Observations and explorations of Venus

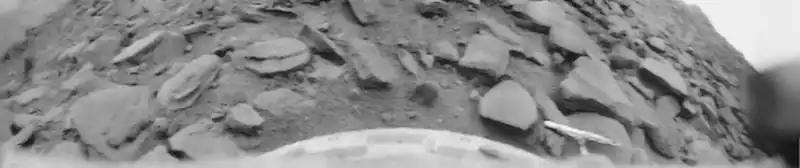
First view and first clear 180-degree panorama of Venus's surface as well as any other planet than Earth (1975, Soviet "Venera 9" lander). Black-and-white image of barren, black, slate-like rocks against a flat sky. The ground and the probe are the focus.

The Soviet probe "Venera 9" entered orbit on October 22, 1975, becoming the first artificial satellite of Venus. A battery of cameras and spectrometers returned information about the planet's clouds, ionosphere and magnetosphere, as well as performing bi-static radar measurements of the surface. The descent vehicle separated from "Venera 9" and landed, taking the first pictures of the surface and analyzing the crust with a gamma ray spectrometer and a densitometer. During descent, pressure, temperature and photometric measurements were made, as well as backscattering and multi-angle scattering (nephelometer) measurements of cloud density. It was discovered that the clouds of Venus are formed in three distinct layers.